Answer in natural language. How many Doorways are visible in the scene? Choose between the following options: 0, 4, 2, 1 or 3
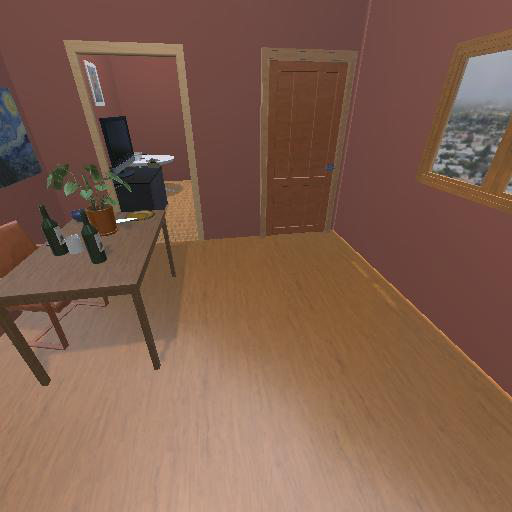
<answer>1</answer>